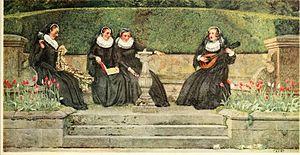
Illustration d' Helen of Kirkconnell par Eleanor Fortescue-Brickdale